Batschari

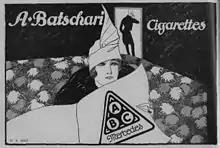
1914 newspaper advertising for the "Mercedes" cigarette brand

Heinrich Reinboldt, August Batscharis' father in law, produced high-quality handmade cigars in a rented house, with some financial success. A short time later he moved production to a small factory. Batscharis subsequently took over the business, increasing the daily production from 110,000 cigarettes per year in 1899 to up to more than three million. Between 1908 and 1909 Batscharis commissioned the construction of a large factory called "Batscharifabrik" in Baden-Baden, between the Balzenberg and Mozart streets. The "ABC" cigarette marque was by then known beyond Germany, and the company had outlets in most major European cities as well as in Madison Avenue in New York. During the period of radioactive quackery in the early 20th century, Batschari also produced a brand of "Radium" radioactive cigarettes.